A Crown of Swords

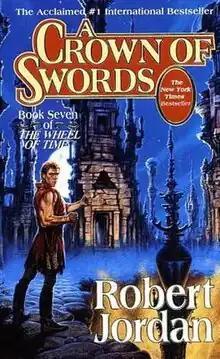
Original cover of "A Crown of Swords", showing Rand al'Thor standing in Shadar Logoth

A Crown of Swords is a fantasy novel by American author Robert Jordan, the seventh book of "The Wheel of Time". It was published by Tor Books and released on May 15, 1996. "A Crown of Swords" consists of a prologue and 41 chapters.